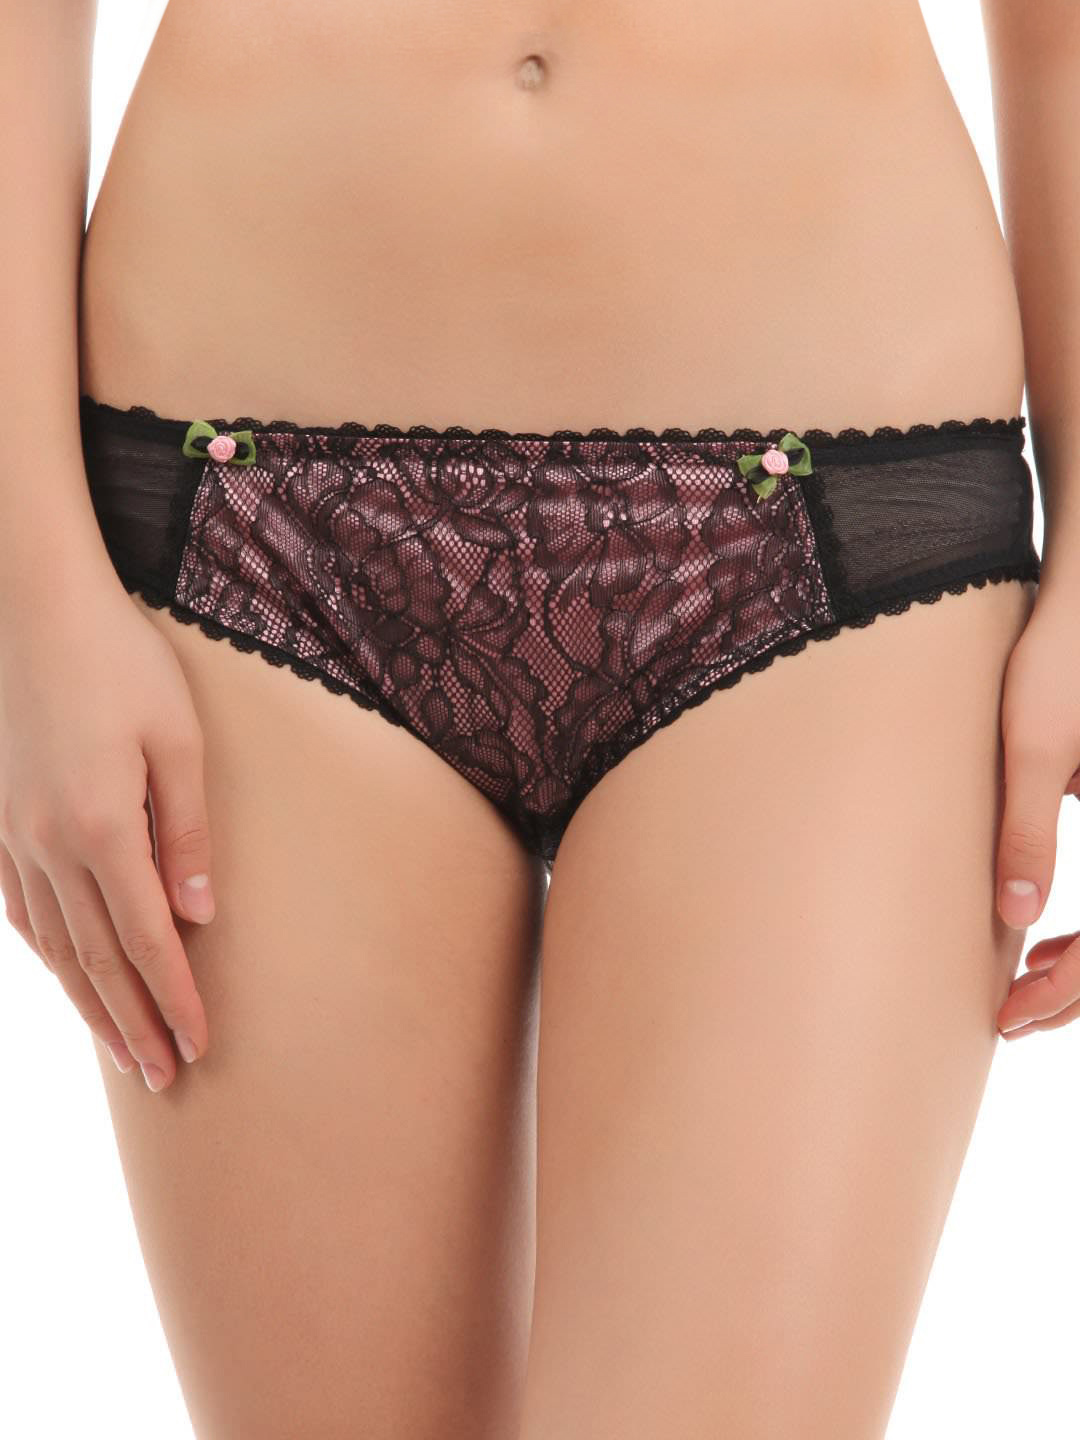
Avirate Pink & Black Brief
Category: Apparel / Innerwear / Briefs
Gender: Women
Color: Pink
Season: Summer 2017
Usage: Casual